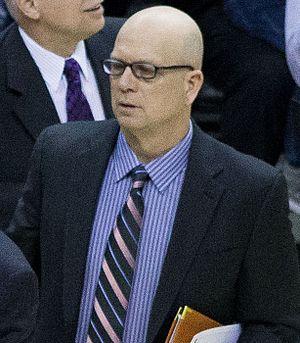
Jerry Sichting est un joueur de basket-ball américain né le 29 novembre 1956 à Martinsville dans l'Indiana.